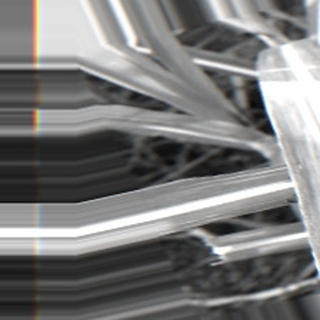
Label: sugarcane_bacterial_blight